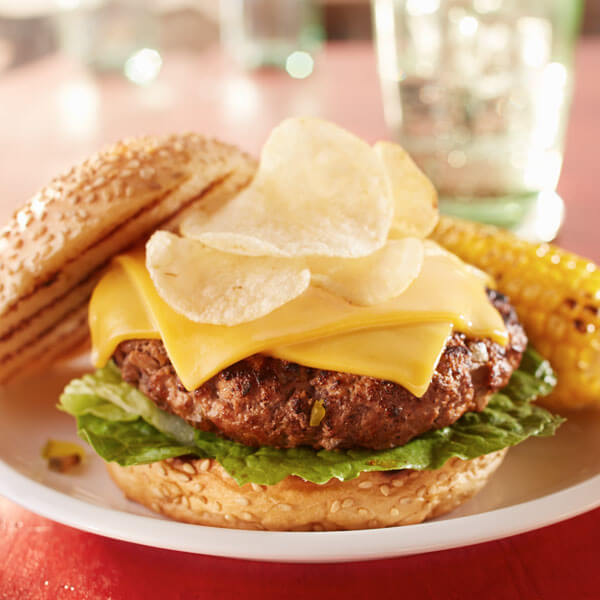
Dish: burger